All Saints Church (Frederick, Maryland)

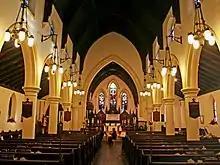
The interior of the 1855 church.

In 1853, the vestry of All Saints' Parish appointed a building committee to oversee the construction of a third, larger church. After corresponding with the firm of Richard Upjohn and Company of New York, plans for the new Gothic Revival-styled church were procured and the cornerstone was laid in 1855. The form of the new church incorporated a long nave with side aisles leading to a recessed chancel. A tall bell tower and spire was centered on the front facade, becoming a part of Frederick's famed "Clustered Spires." The construction was completed in 1856 and this church has been in continuous use by the parish since then. The 1814 building, which sits perpendicular to the third building, was converted for use as a parish hall.